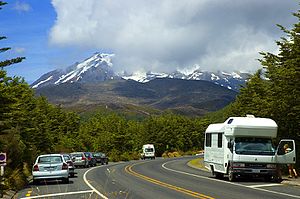
Tongariro Nationalpark
Ruapehu set fra landsbyen Whakapapa i Tongariro Nationalpark. Denne vej fører op til landsbyen Iwikau, hvorfra der er adgang til skiområderne.
Tongariro Nationalpark er den ældste nationalpark i New Zealand. Den ligger i den centrale del af New Zealands nordø. Nationalparken er blevet anerkendt af UNESCO som en af de 24 blandede kulturelle og naturlige steder på Verdensarvslisten.